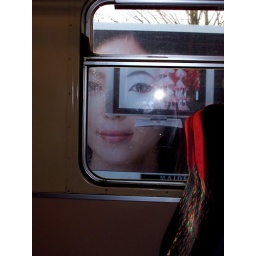
geisha in frames, train window